Sky position (RA, Dec in degrees): 212.415, -1.467
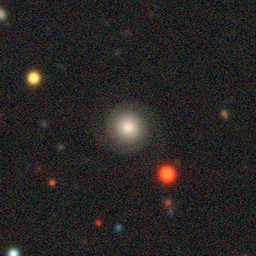
Galaxy morphology: Round Smooth Galaxies